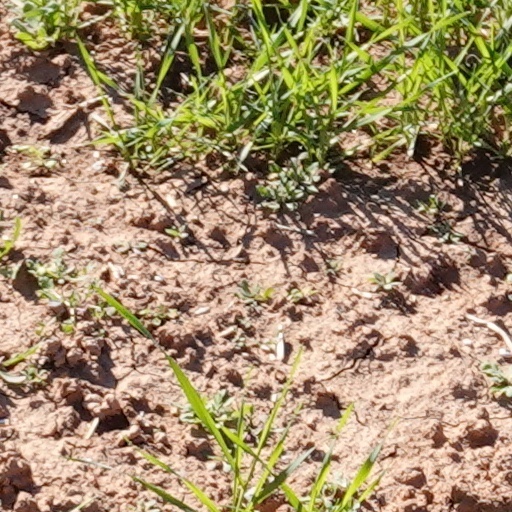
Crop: wheat